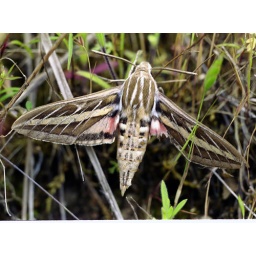
used the white areas on moth wings to set white balance in vuescan, then autocolor in photoshop to finalize. film type tagged.